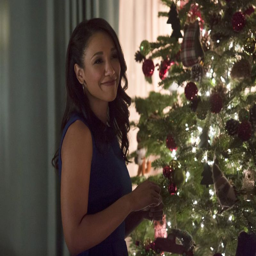
actor could save western christian holiday with educational concept